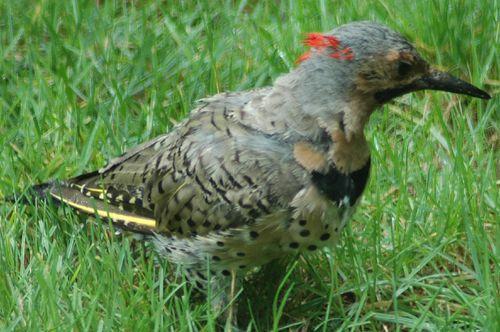
A photo of a northern flicker